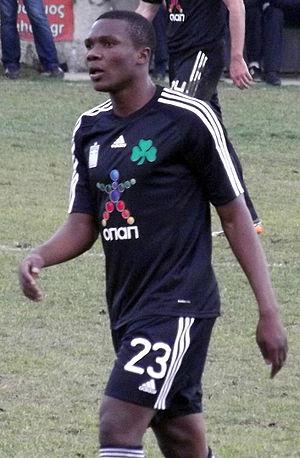
Simão Mate Junior, dit Simão, est un footballeur mozambicain né le 23 juin 1988 à Maputo. Il joue au Levante UD en Espagne.